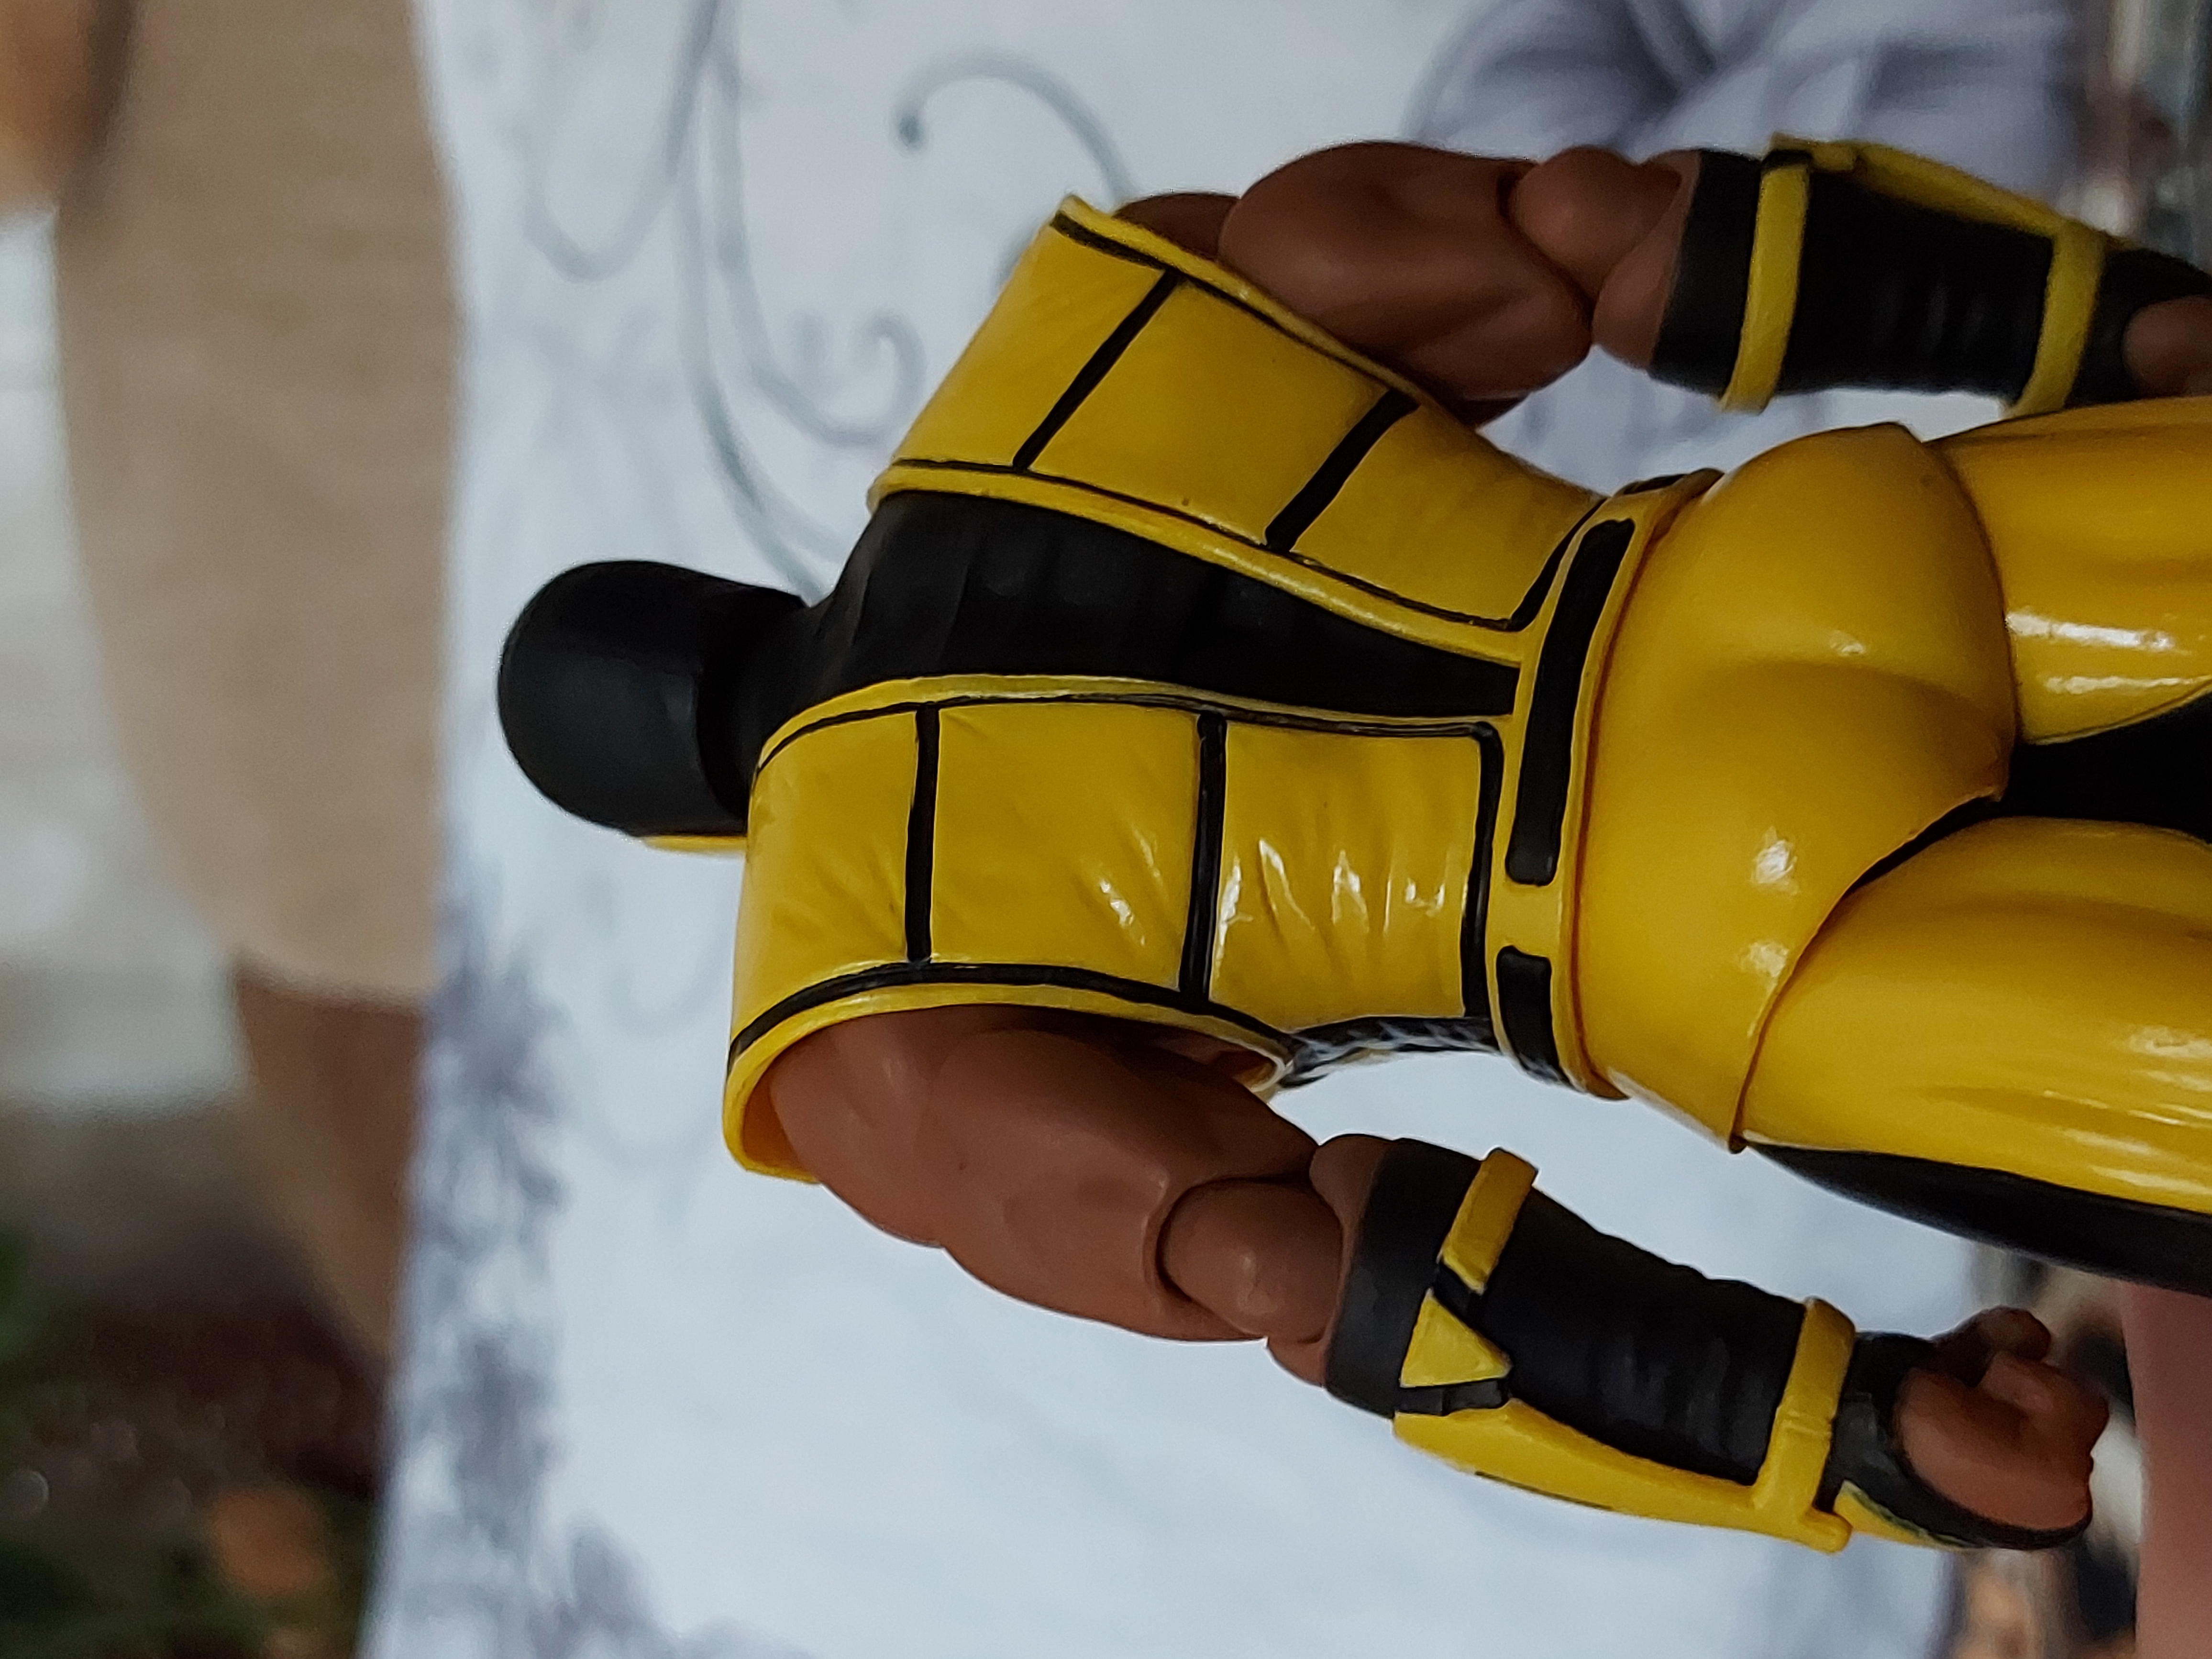
scorpion, storm, collectibles, helmet, toy, yellow, gesture, thigh, sportswear, human leg, personal protective equipment, elbow, nail, fashion accessory, fictional character, carmine, knee, machine, font, room, action figure, figurine, animation, chest, uniform, costume, anime, fun